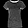
Label: T - shirt / top